Zhang Changning

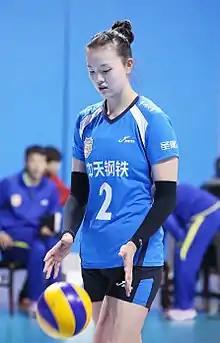
Zhang in 2017

Zhang Changning (born 6 November 1995) is a Chinese indoor volleyball and beach volleyball player. She is a member of China women's national volleyball team. At the club level, she plays for Jiangsu Zenith Steel.